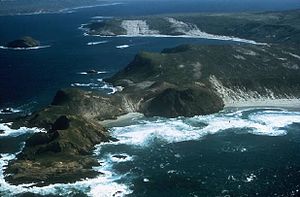
Channel Islands National Park
Channel Islands National Park er en nationalpark som består af fem af de otte kanaløer i delstaten Californien, USA. Parken blev etableret 5. marts 1980, og er på 2.493 km², hvoraf halvdelen ligger under havoverfladen. Selv om øerne er nær kysten af det tæt befolkede Sydcalifornien, er øerne alligevel så isoleret og forladt at de er forholdsvis uudviklet sammenlignet med fastlandet.